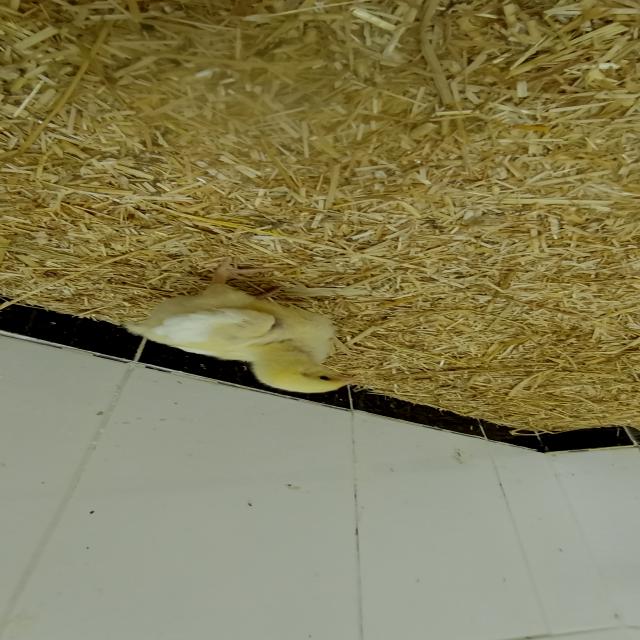
Weight: 221 g